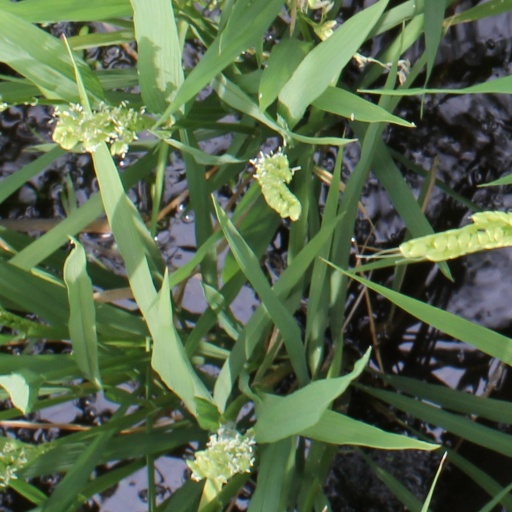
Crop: rice